Australian Aboriginal Progressive Association

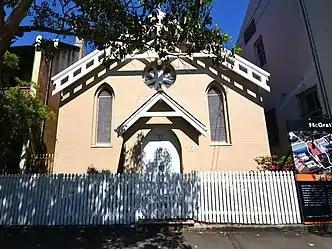
St David's Church Hall in Surry Hills

Founded in 1924 by Fred Maynard and publicly announced the following year, the aim of the association was to defend the rights of Aboriginal people. This included stopping the removal of Aboriginal children from their homes, gaining equality with non-Aboriginal society, preserving Indigenous cultural identity, gaining Australian citizenship, and ensuring that Indigenous Australians were equipped to reach economic independence through reattaining land ownership. The AAPA called for the eradication of the NSW Aborigines Protection board, and that Indigenous people be in charge of Indigenous matters. Approximately 500 members joined the association within the first six months of its commencement.